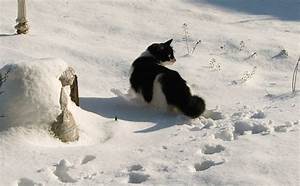
Label: cat